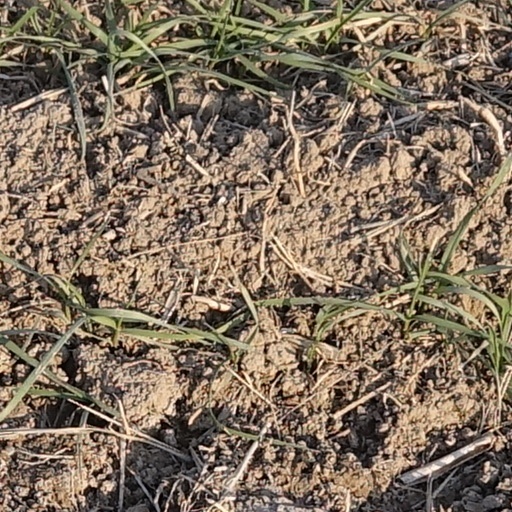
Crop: wheat